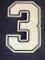
Number: 3